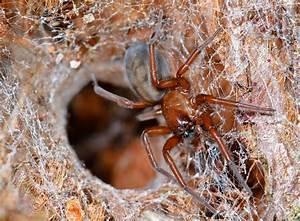
spider